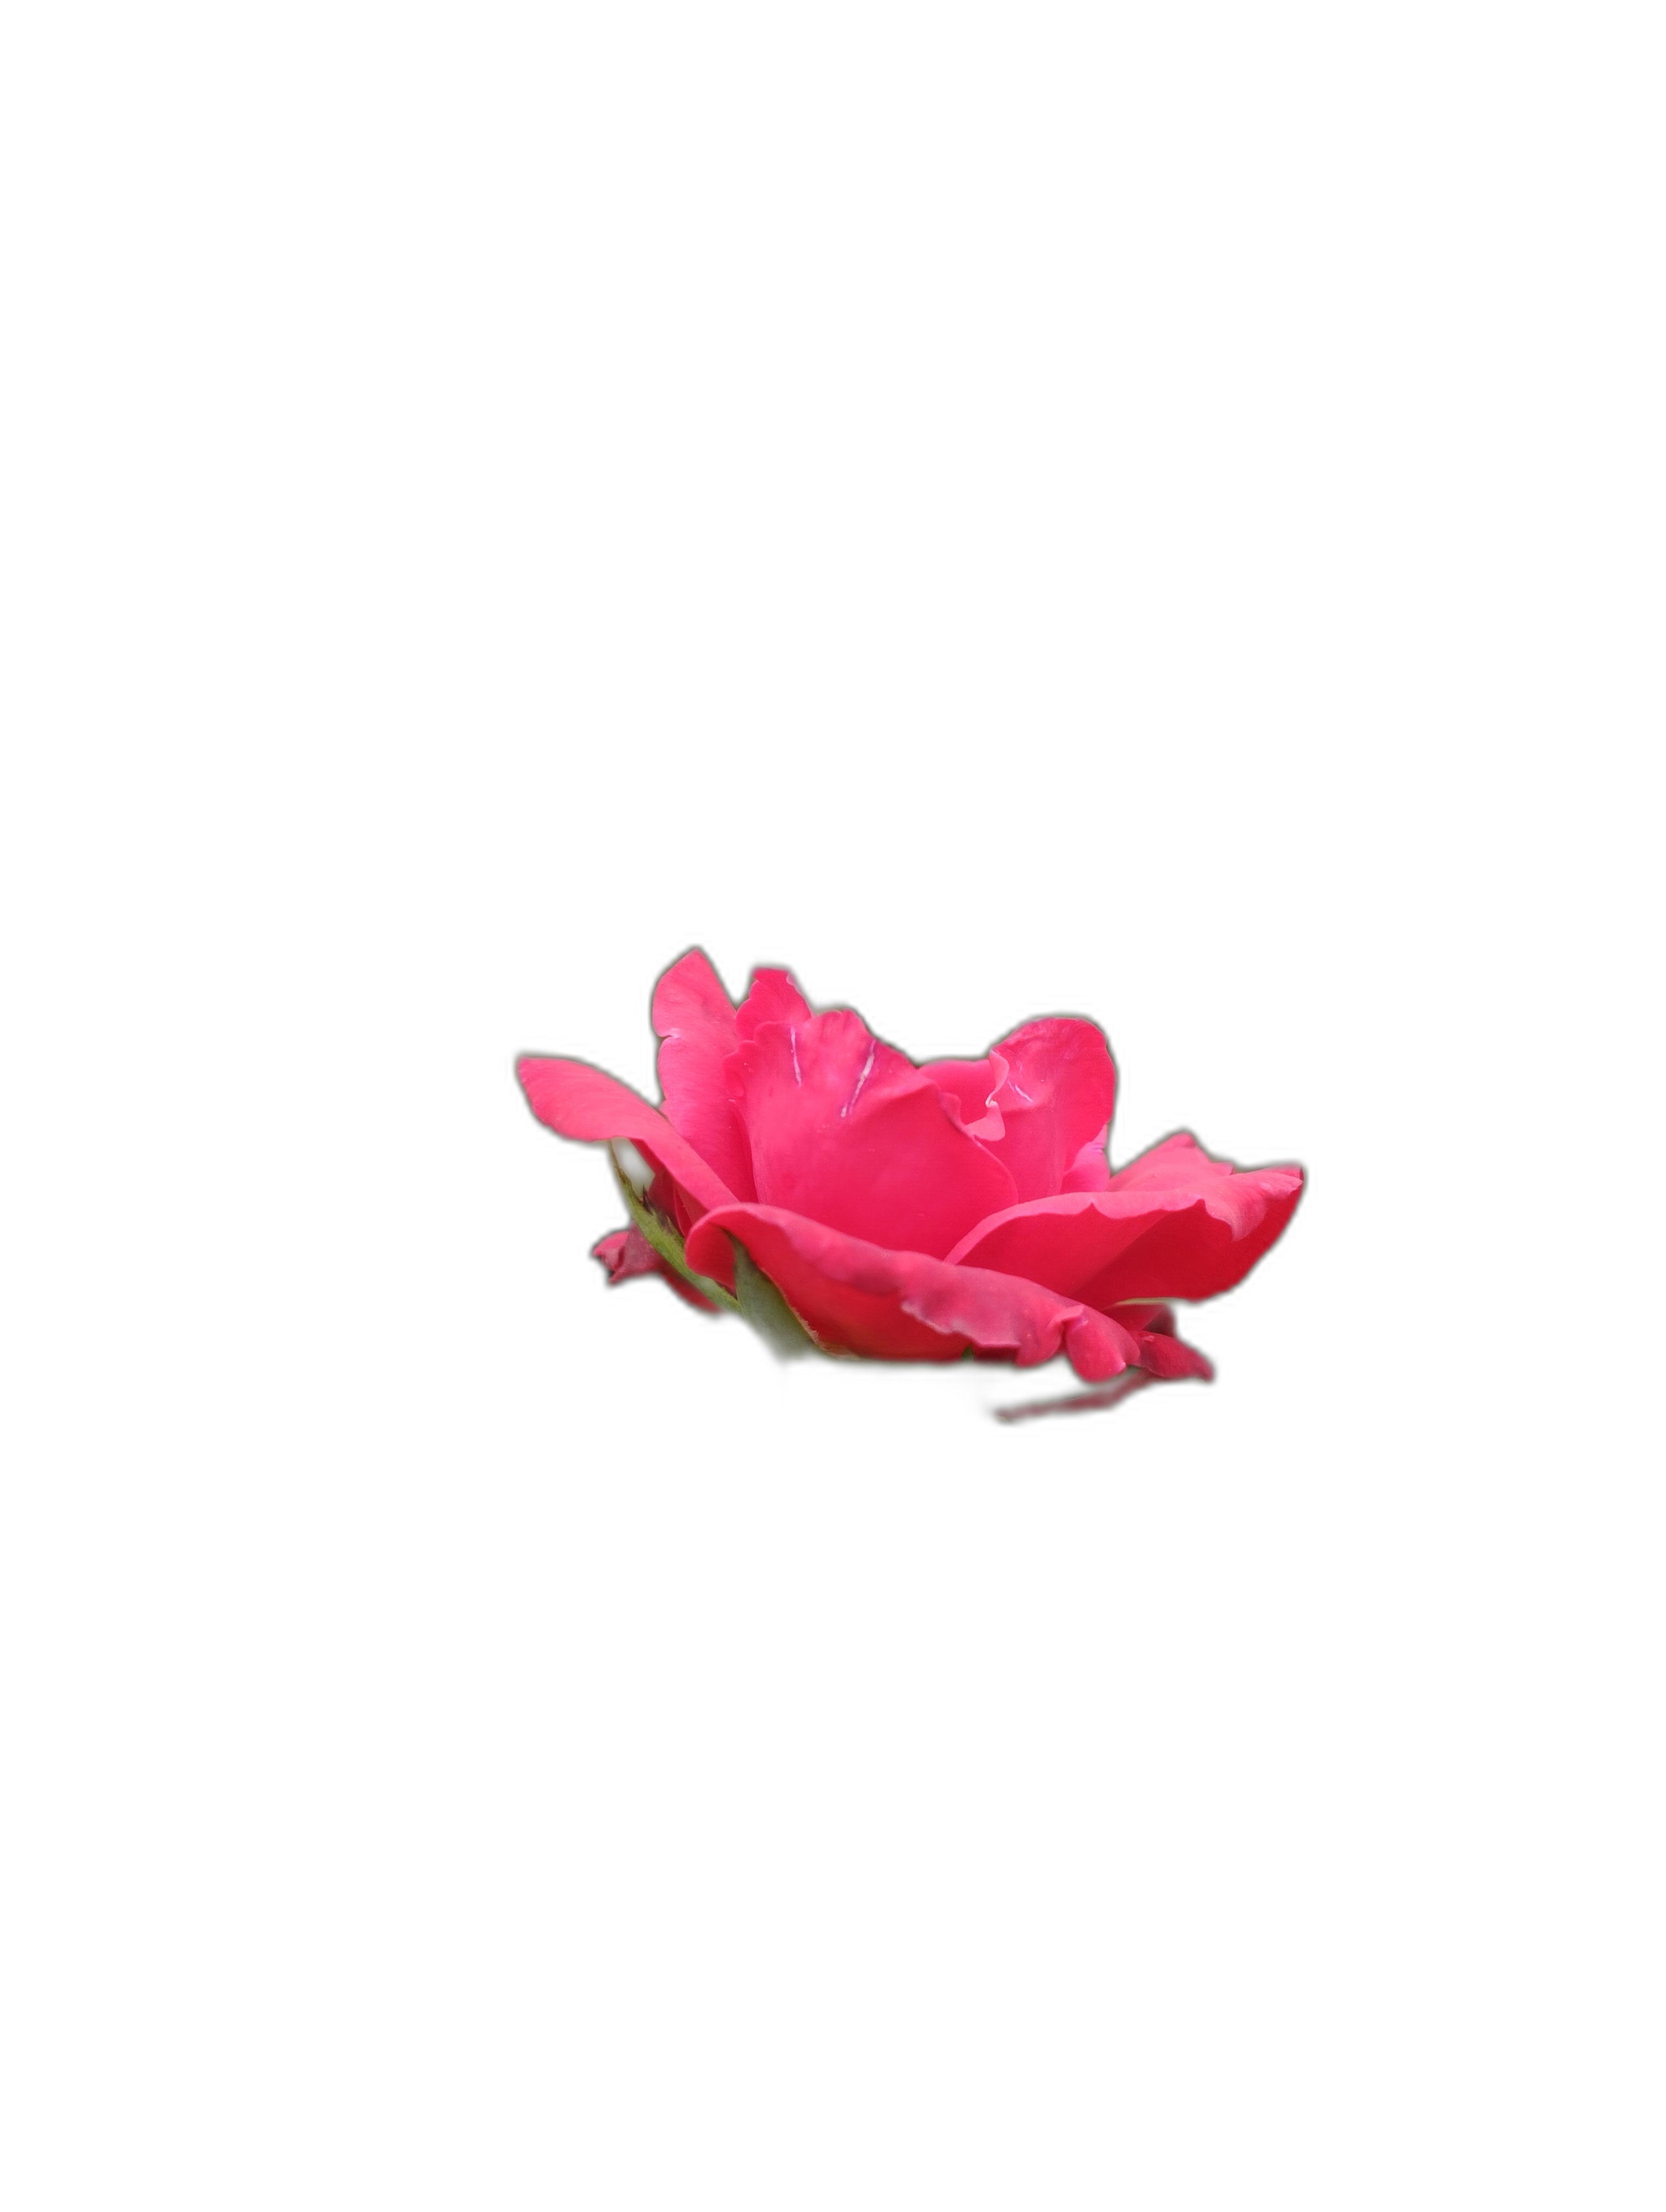
Label: Rose